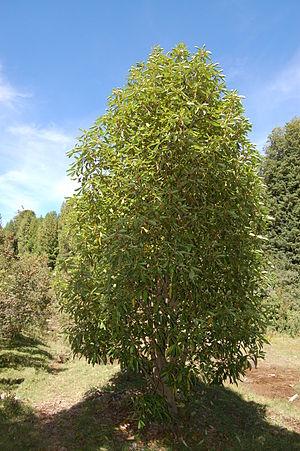
Drimys winteri est une espèce d'arbre angiosperme et sempervirent de la famille des Wintéracées originaire du sud-ouest de l'Argentine et du centre-sud du Chili. Il est appelé Drimys de Winter, Écorce de Winter, Cannelle de Magellan, mais aussi Foye ou Canelo. Il existe une sous-espèce : Drimys winteri var. andina. Utilisé comme arbre d'ornement, il contient une résine aromatique dans son écorce qui possède des propriétés médicinales.